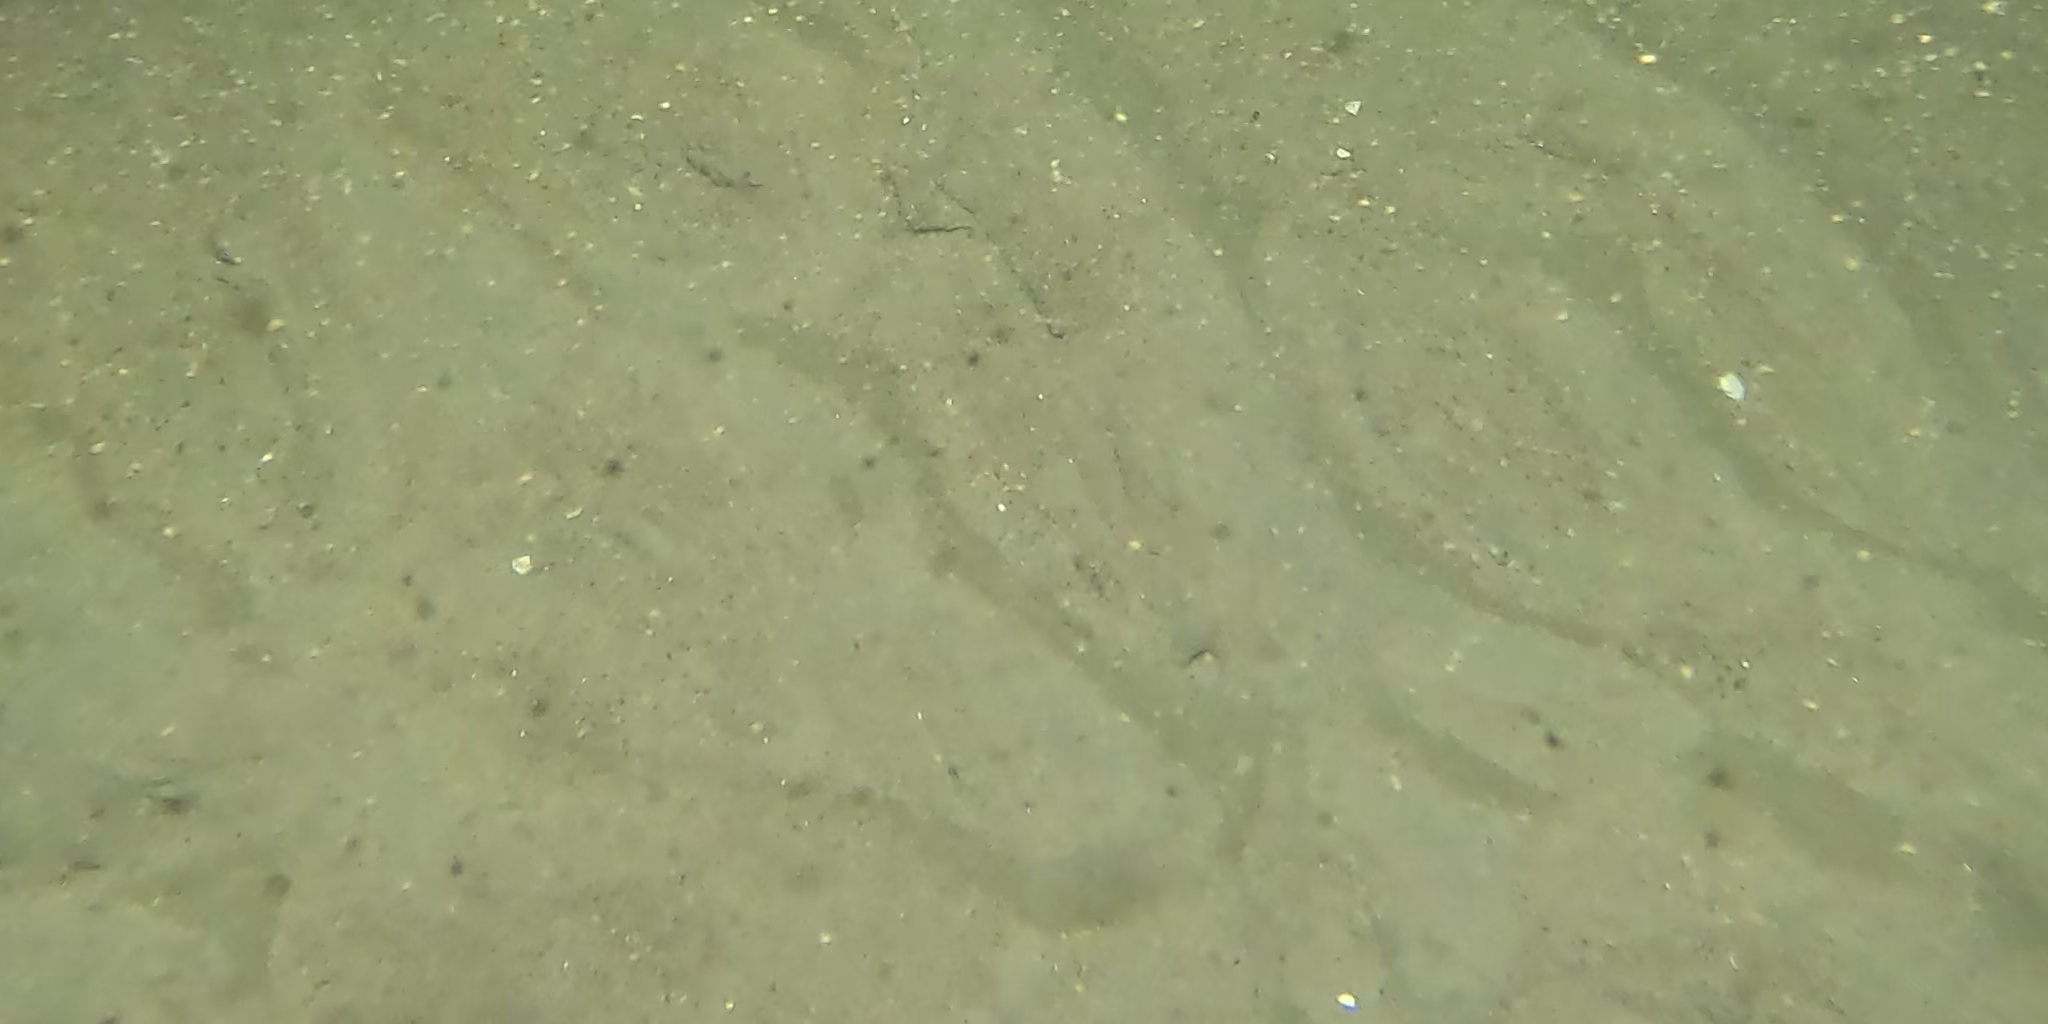
Seabed habitat: sand